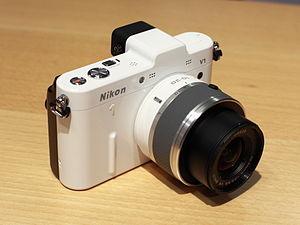
Les Nikon 1 V sont une série d'appareils photographiques hybrides experts. Cette série se compose de trois modèles : le V1, le V2 et le V3.
Le format Nikon CX est un format de capteur pour la photographie numérique dont la taille est d'environ 13,2 × 8,8 mm. Dû à la taille de ce capteur, il est nécessaire appliquer un facteur de 2,7 à la distance focale. Ce format a été créé par le constructeur japonais Nikon pour sa gamme d'appareil photographique hybride one.
Un appareil photographique hybride est un appareil muni d'un capteur numérique de grande taille, de moyenne taille ou de petite taille et pouvant recevoir divers objectifs interchangeables.